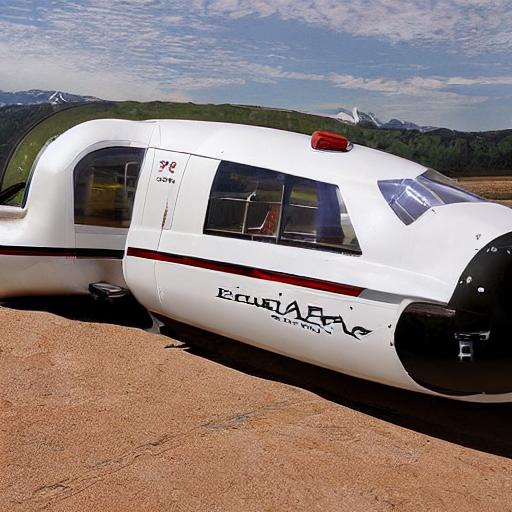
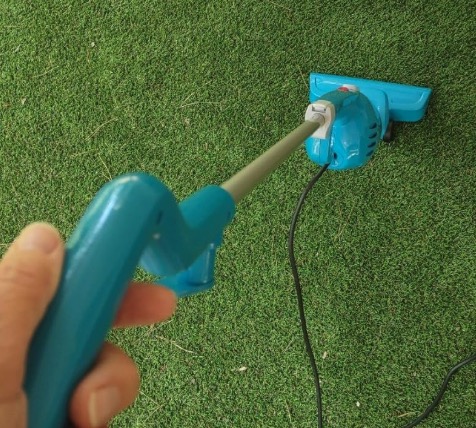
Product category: items_vacuum
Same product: no